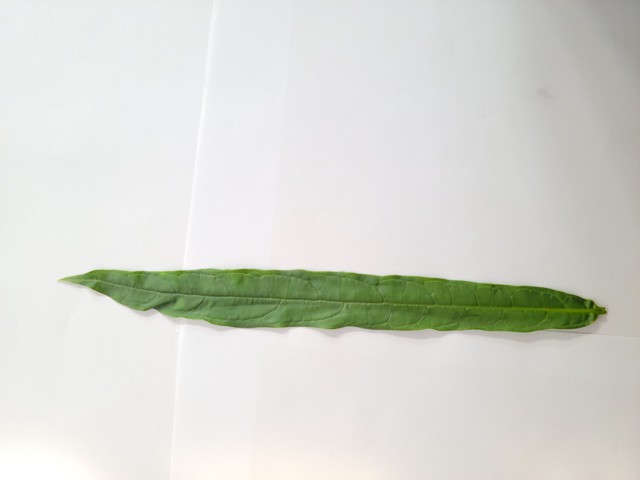
Plant: bamonhati